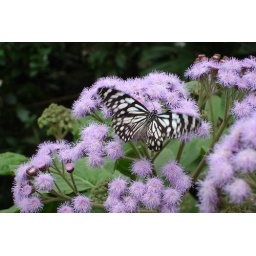
Taken at the butterfly house in Syon Park, London